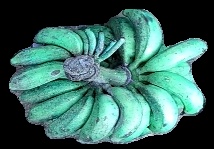
Variety: rasbale
Grade: grade3